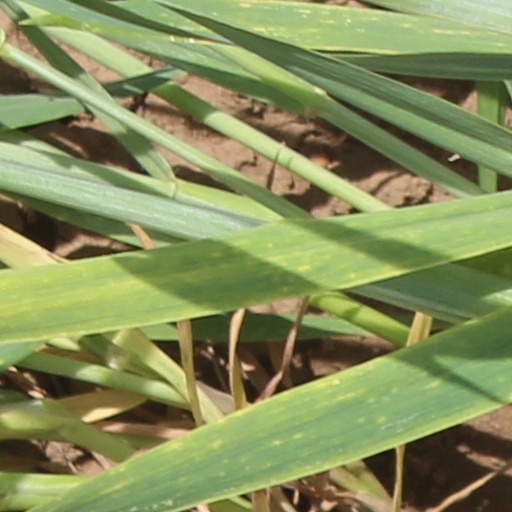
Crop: wheat